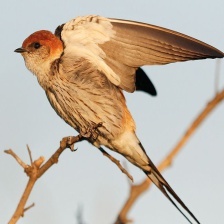
Species: STRIPPED SWALLOW
Scientific name: CECROPIS ABYSSINICA